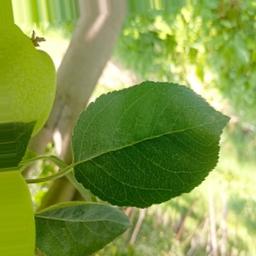
Label: Healthy